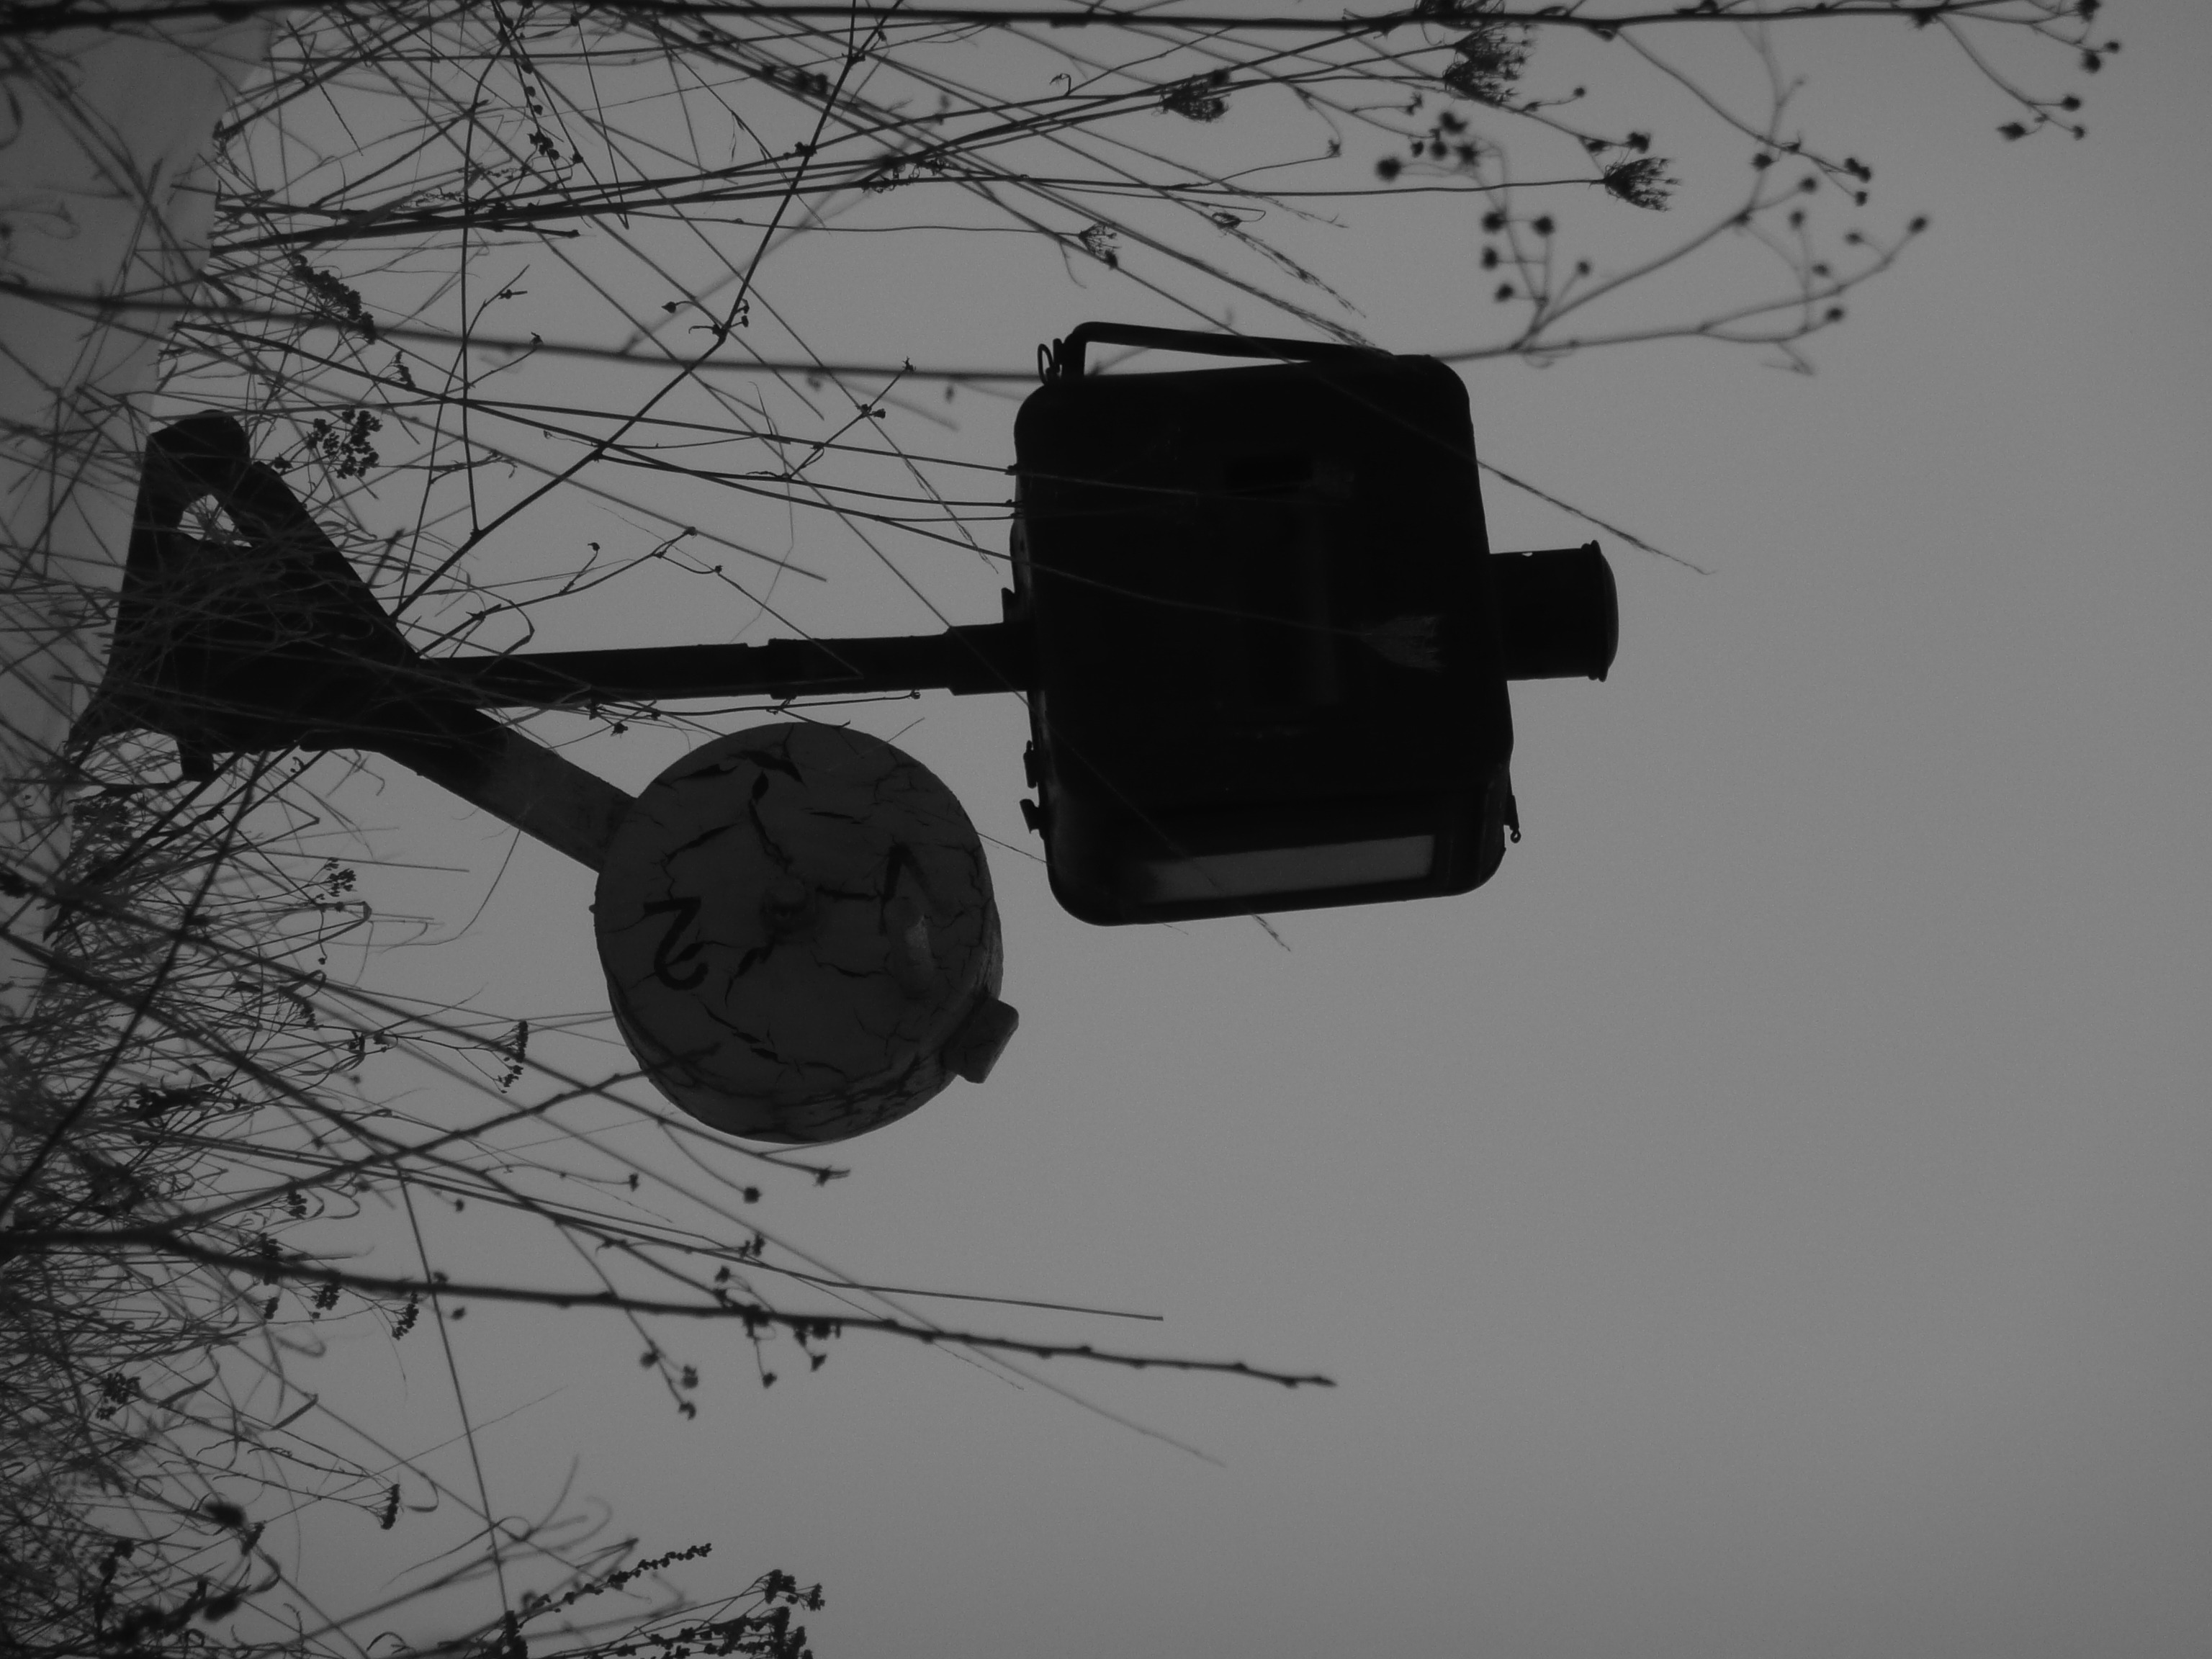
light, black and white, railroad, white, crossing, old, rail, train, signal, darkness, street light, black, monochrome, lighting, mechanical, light fixture, shape, crossover, monochrome photography